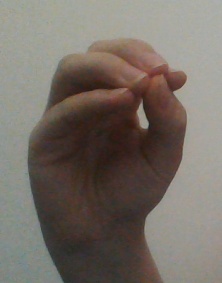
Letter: ha